List of WCW World Tag Team Champions

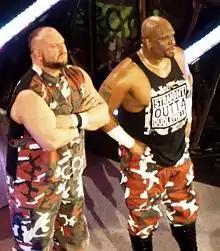
The Dudley Boyz were the final WCW World Tag Team Champions.

The WCW World Tag Team Championship was a professional wrestling World Tag Team Championship contested for in World Championship Wrestling (WCW). Originally, WCW was a member of the National Wrestling Alliance (NWA), which had numerous member promotions. The NWA operated many tag team championships before one prime tag team title was established in 1982. One of those titles was the NWA World Tag Team Championship, which was operated by the NWA member Mid-Atlantic Championship Wrestling (MACW), the predecessor of WCW. The championship was created by MACW in 1975.